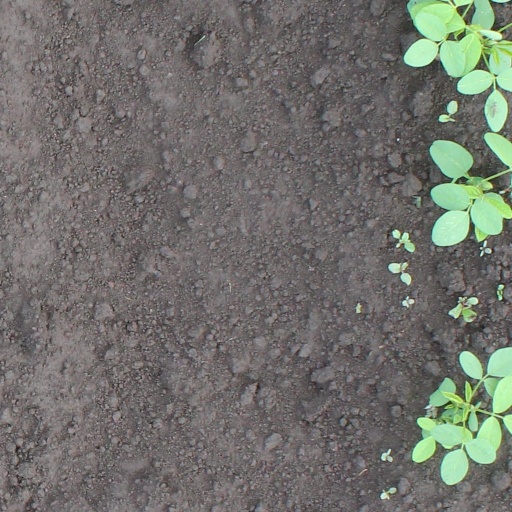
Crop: soybean